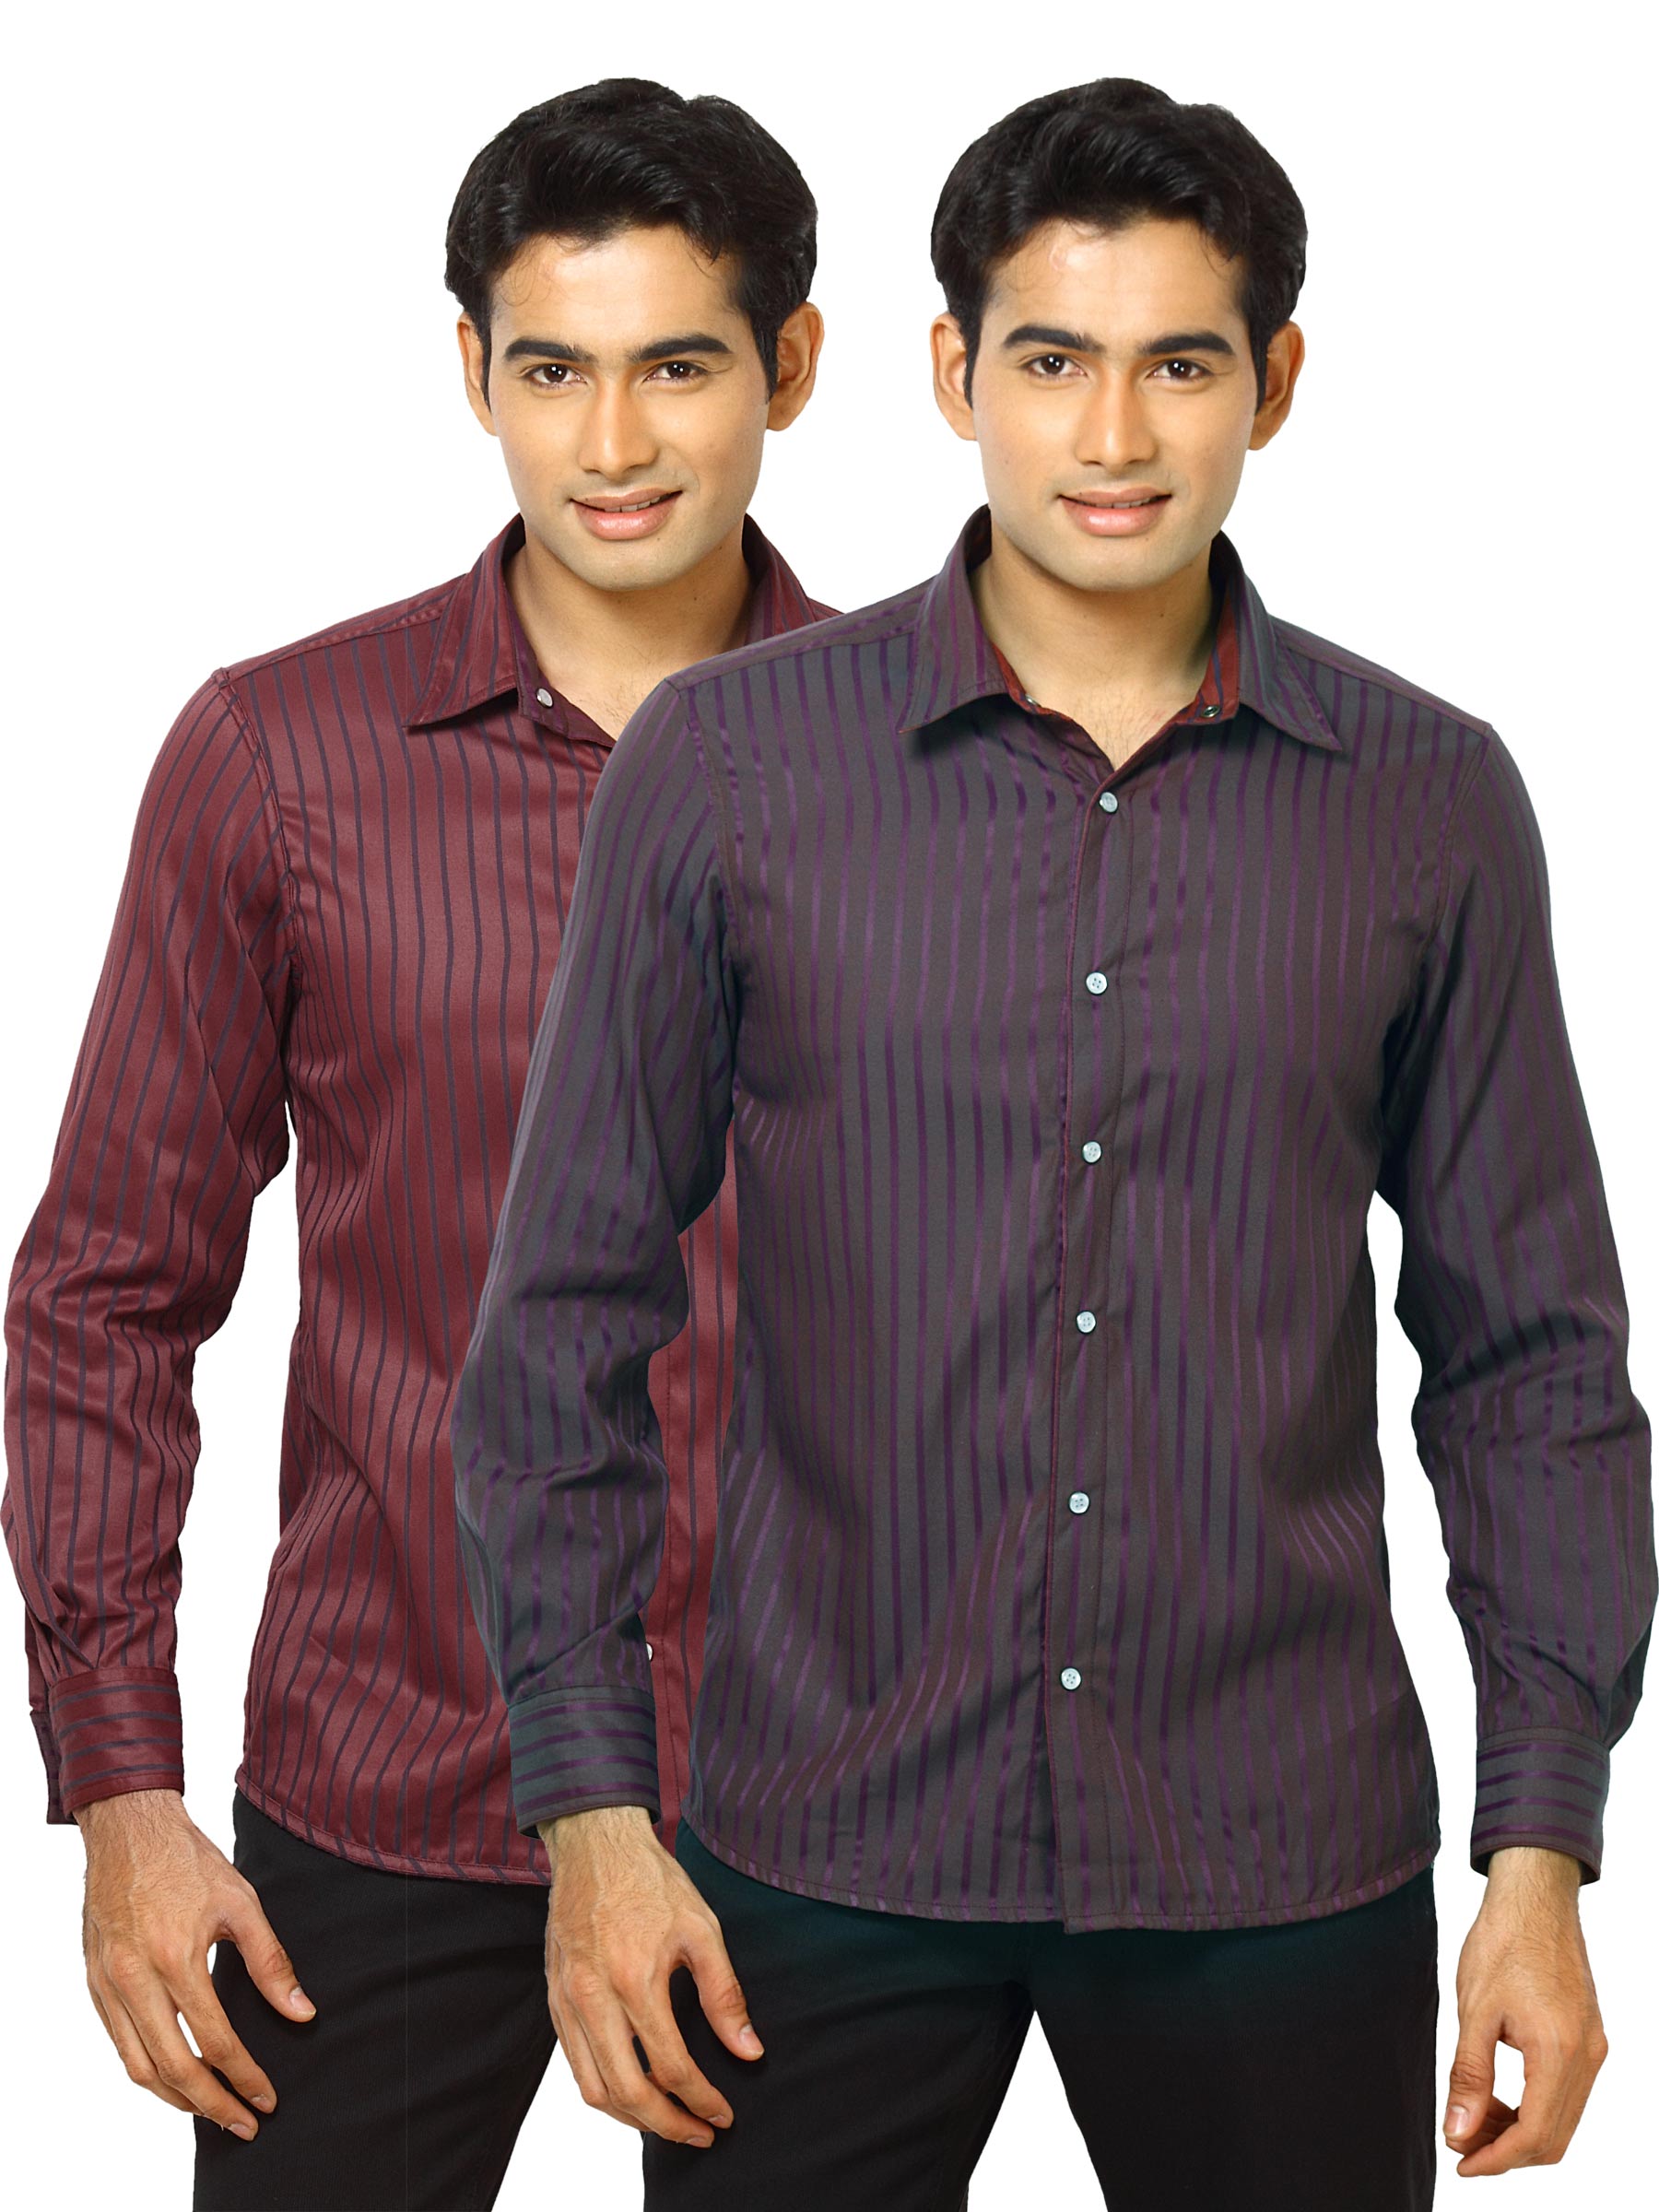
Indigo Nation Men Reversible Bling Maroon Shirt
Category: Apparel / Topwear / Shirts
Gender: Men
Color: Maroon
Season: Fall 2011
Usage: Casual